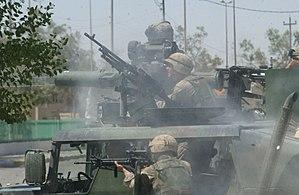
La bataille de Nadjaf oppose pendant la guerre d'Irak les forces de la Coalition à l'Armée du Mahdi de Moqtada al-Sadr dans la ville irakienne de Nadjaf du 5 août au 27 août 2004.